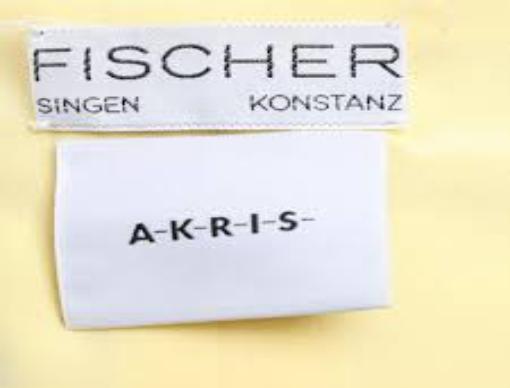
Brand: Akris
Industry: Clothes